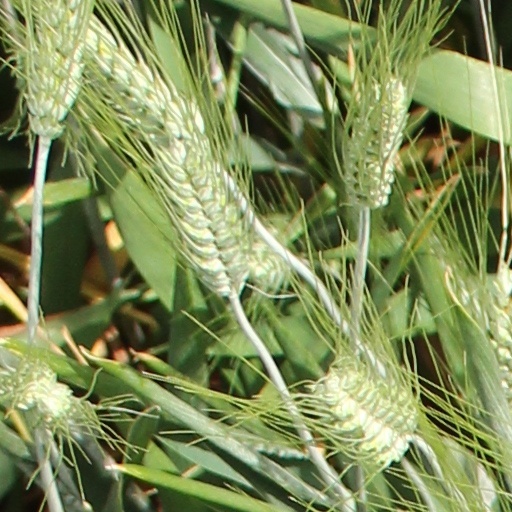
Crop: wheat